Isaac Nicholas Fry

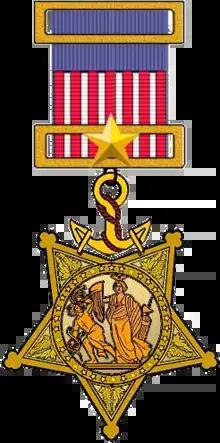

Isaac N. Fry (1839 – 1900) was a sergeant in the U.S. Marine Corps during the American Civil War. He received the Medal of Honor for his actions during the Second Battle of Fort Fisher on January 15, 1865.